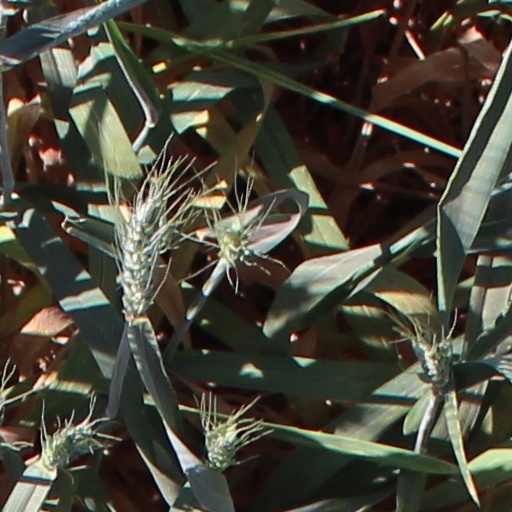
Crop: wheat